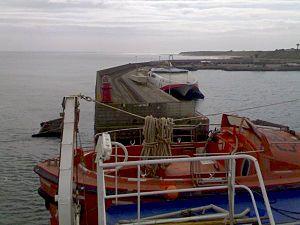
Rosslare Europort est un port situé à Rosslare Harbour, près de Rosslare Strand, dans le Comté de Wexford à la pointe sud-est de l'Irlande.